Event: Nepal Earthquake
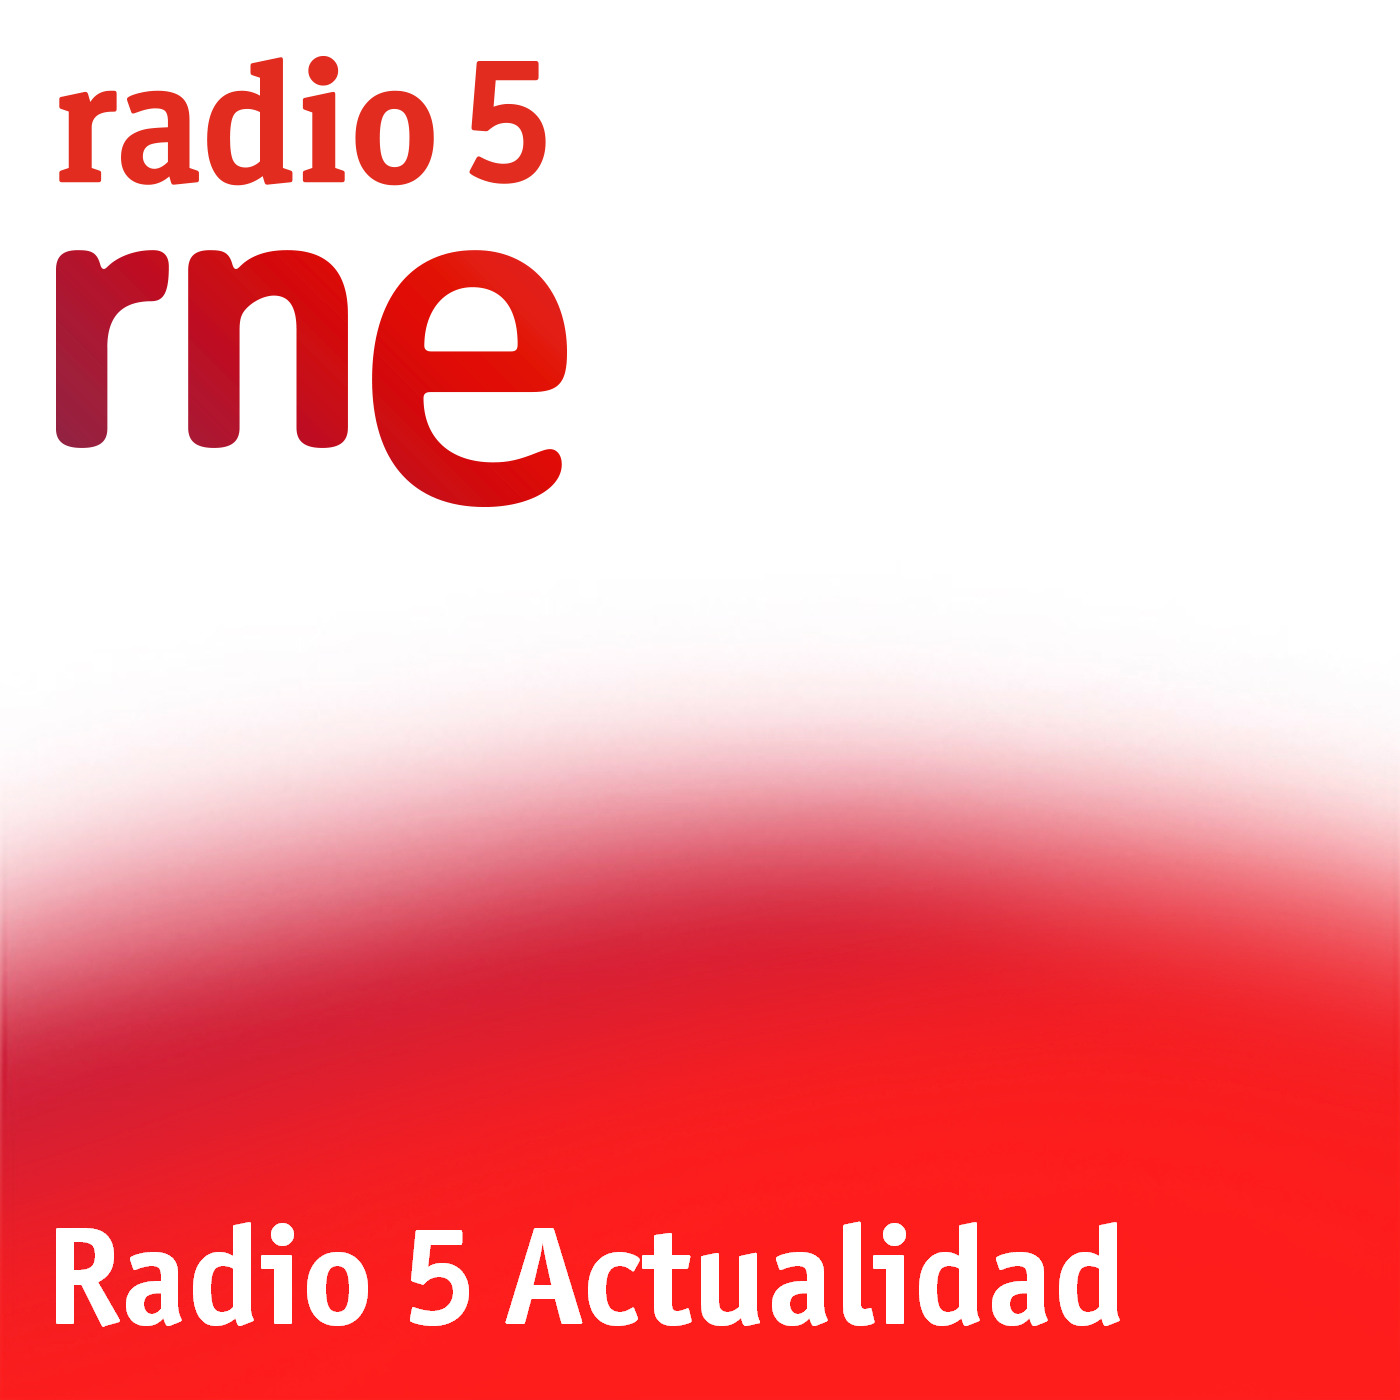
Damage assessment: no_damage